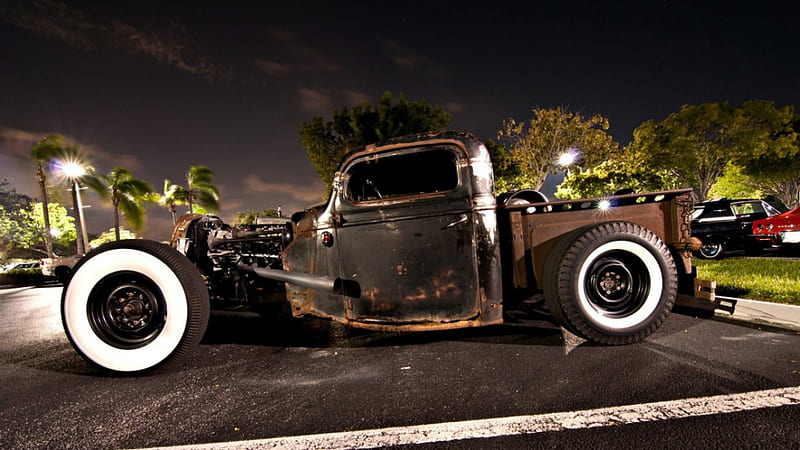
Label: trash